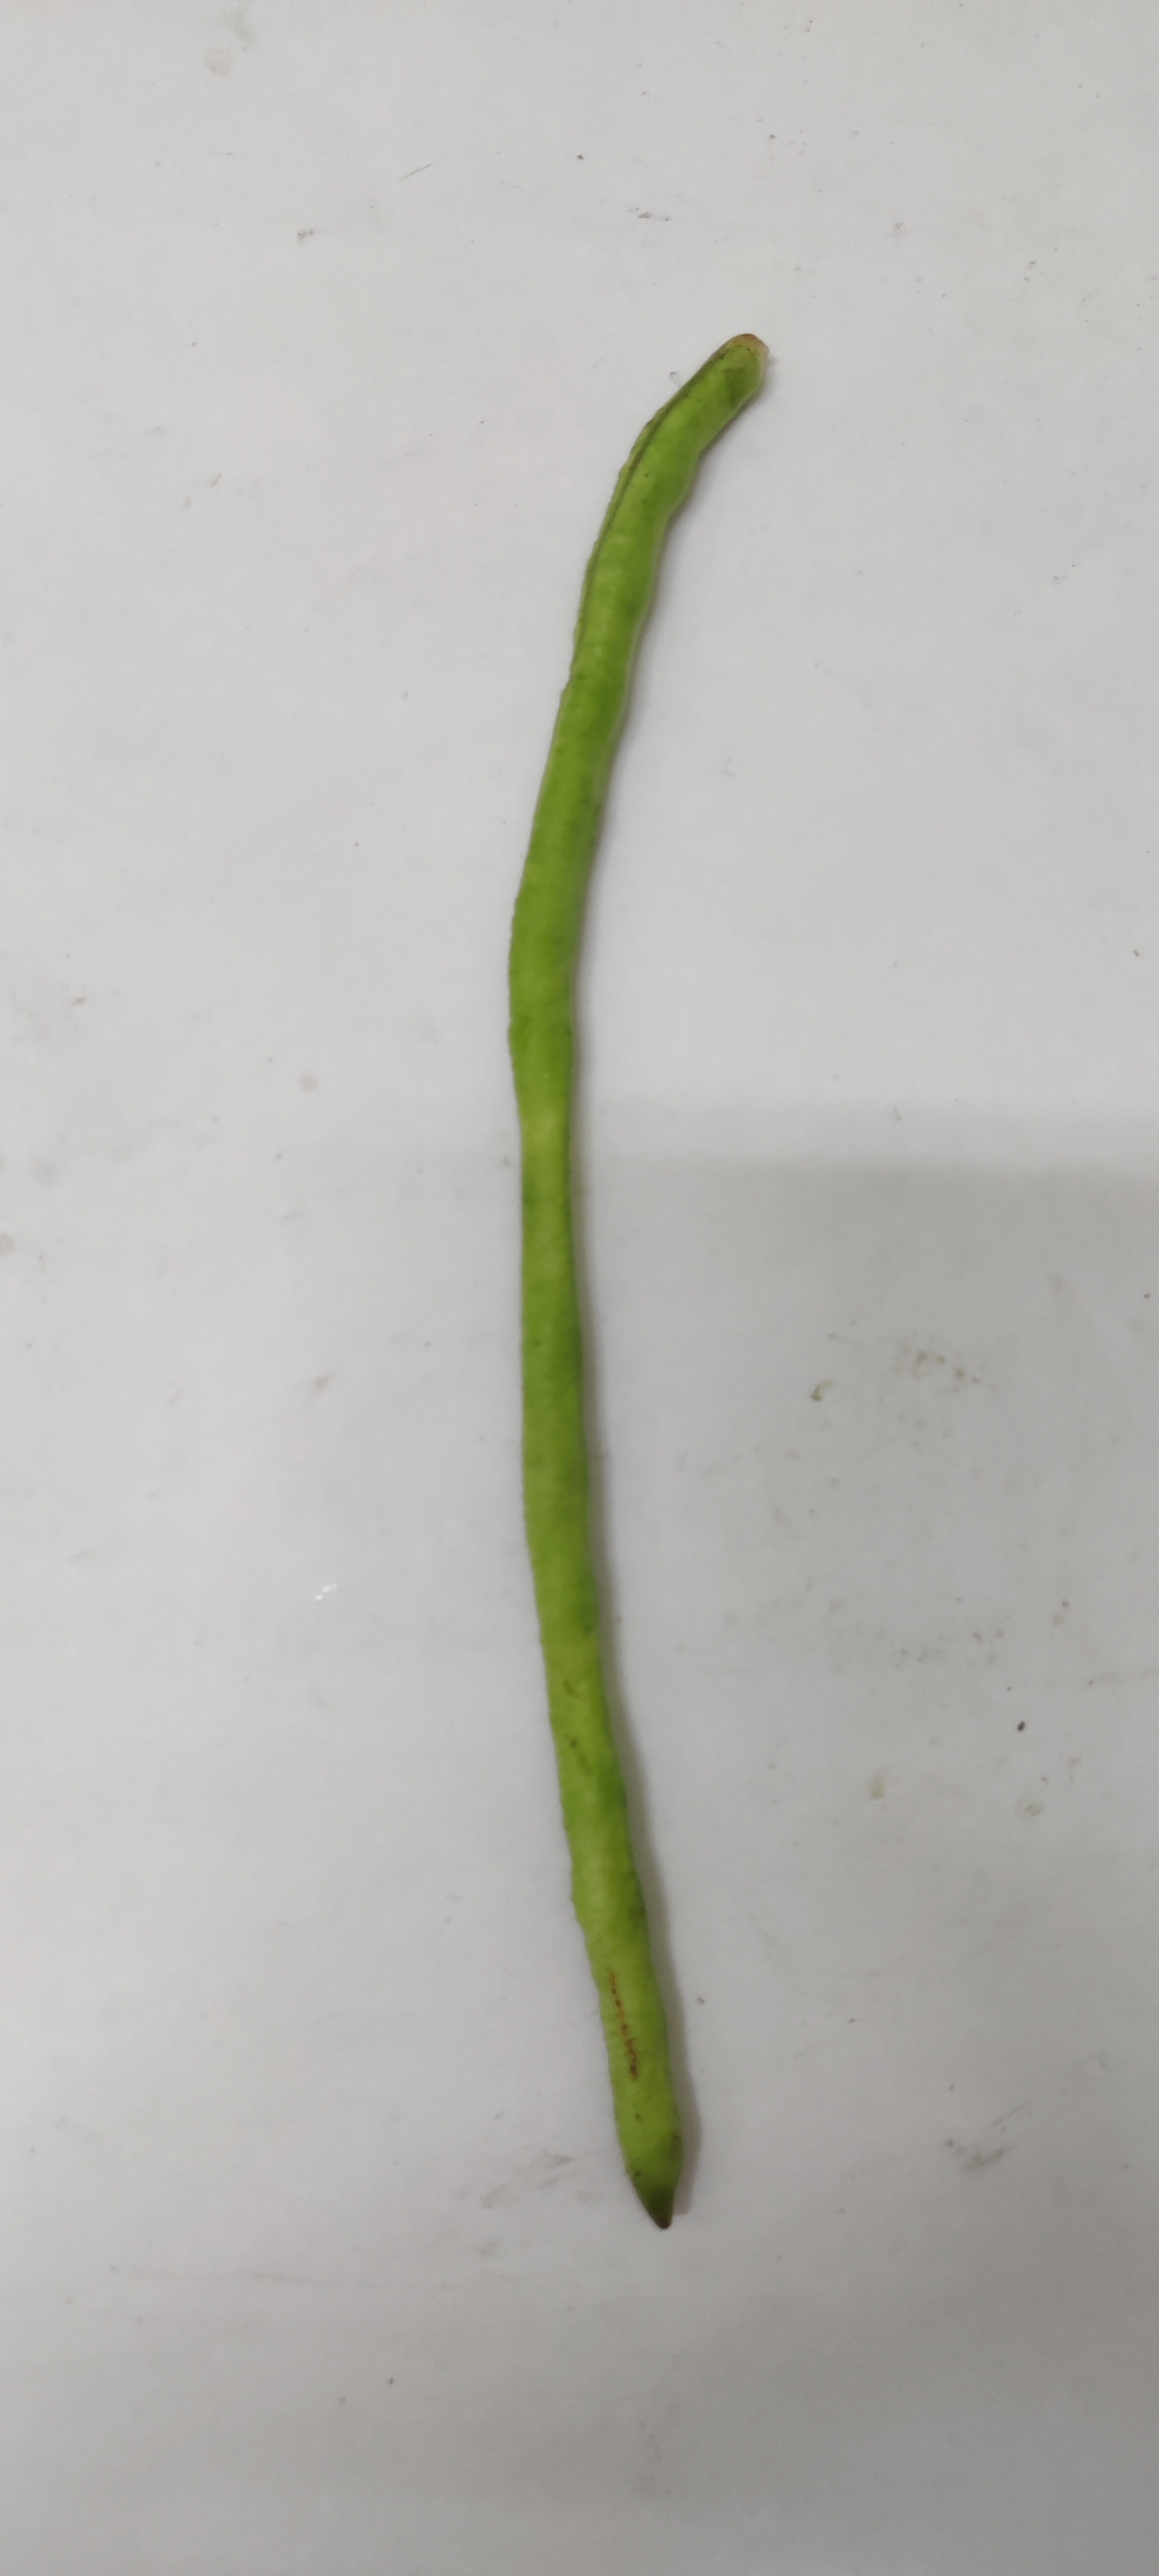
Crop: Cowpea
Condition: Fresh